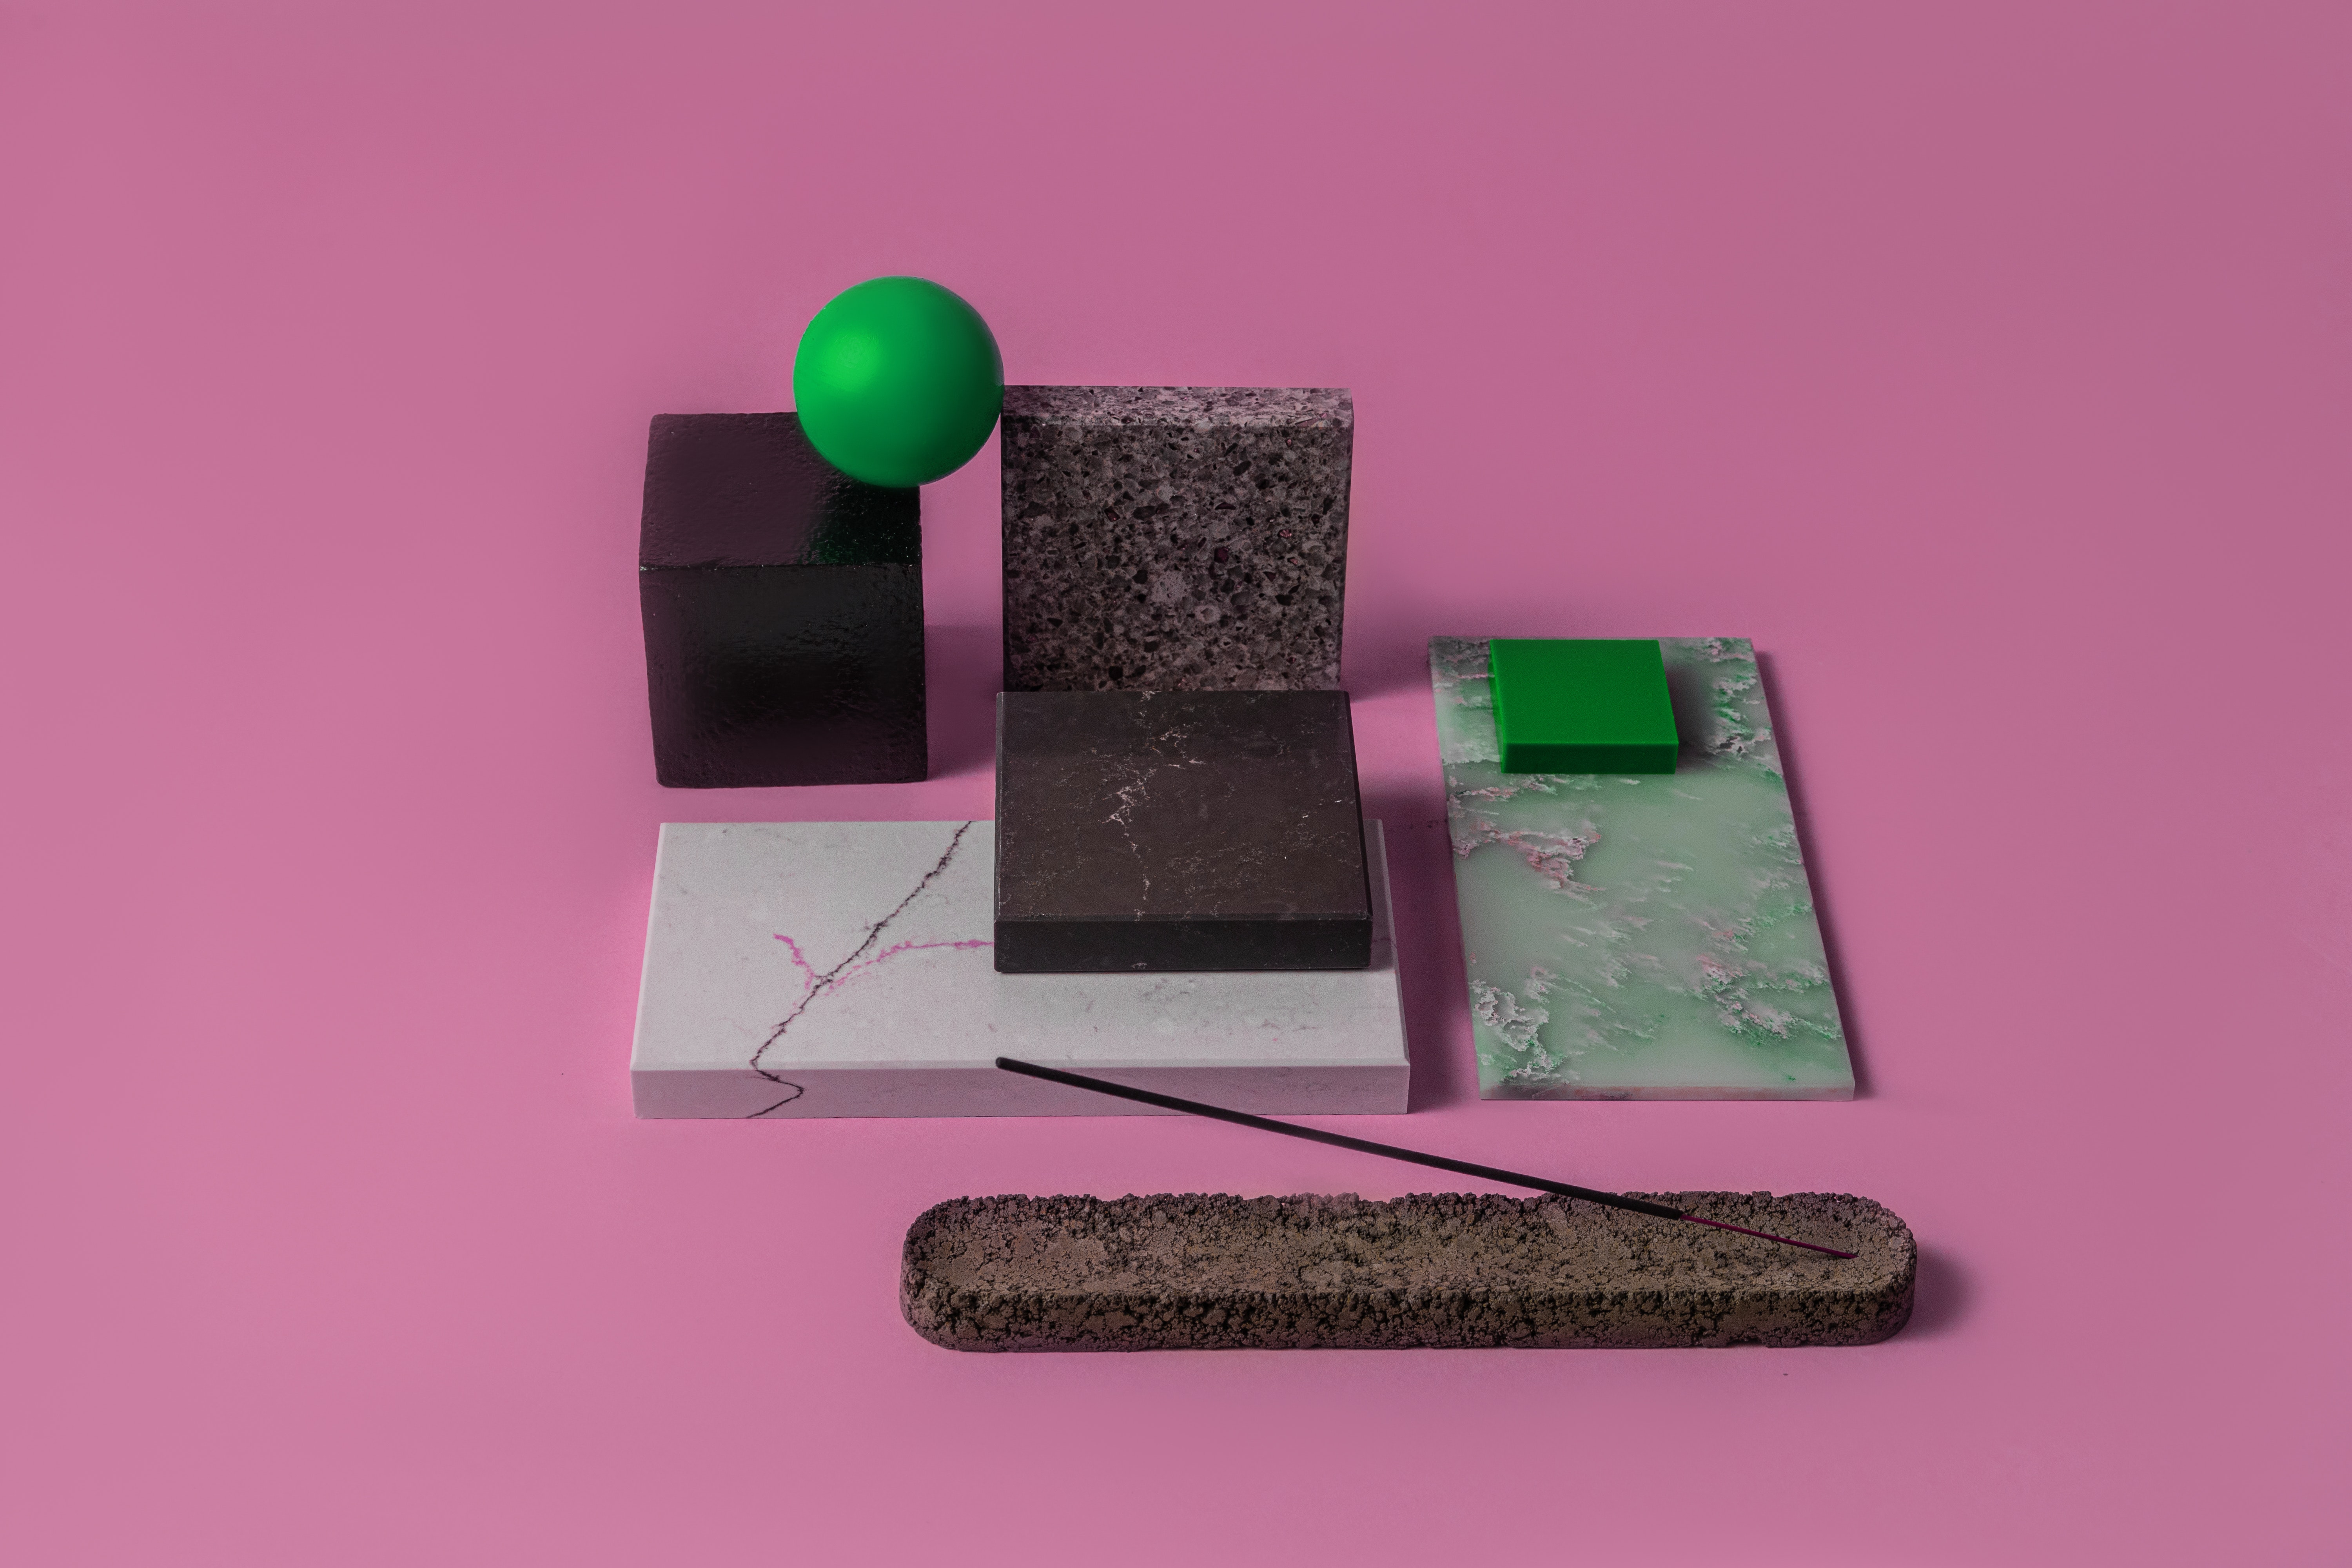
natural, rectangle, purple, violet, Material property, Tints and shades, magenta, font, art, circle, still life photography, visual arts, pattern, natural material